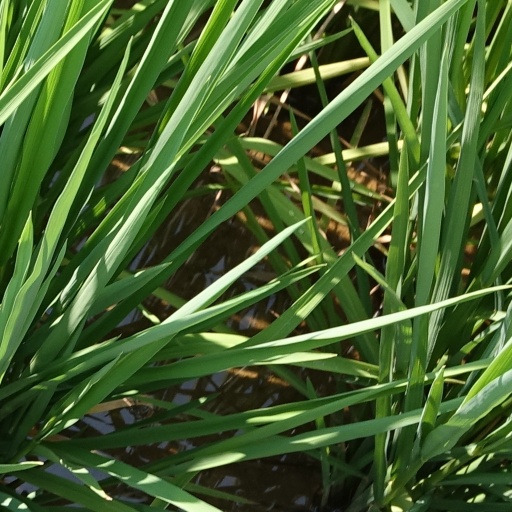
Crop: rice